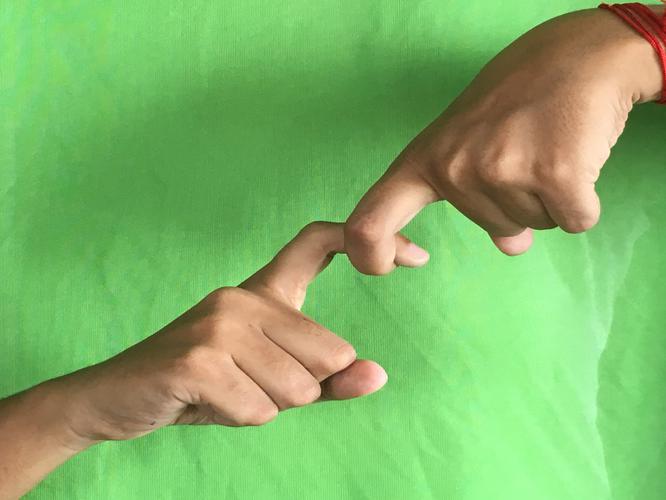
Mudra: Pasha
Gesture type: double_hand